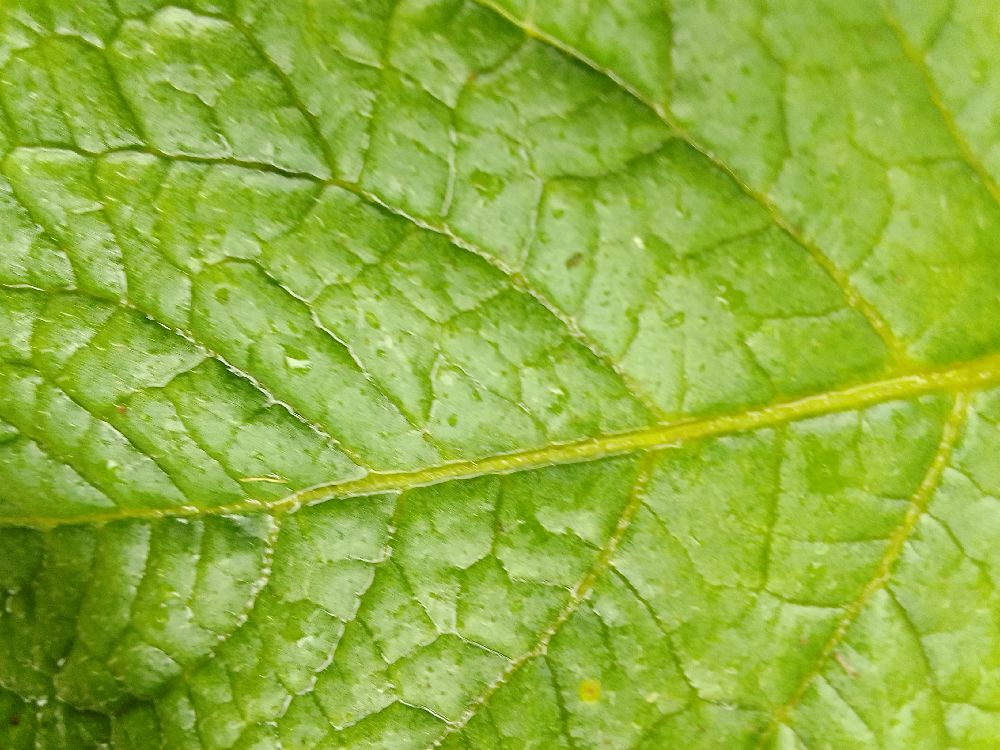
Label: Healthy